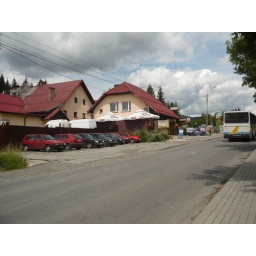
The local Pizza Shop, walking distance from our cabin in Istebna in the Beskidy mountains